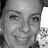
Emotion: happy